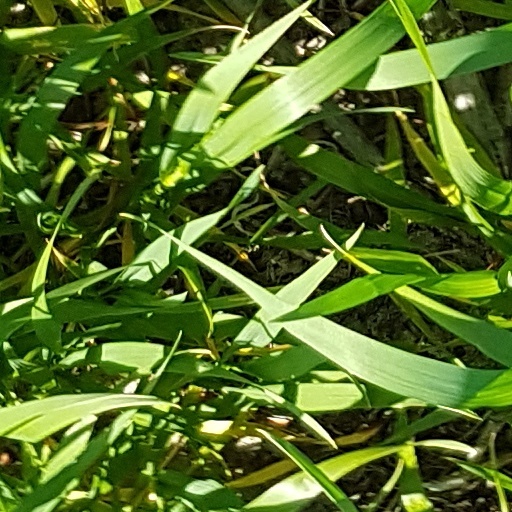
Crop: wheat